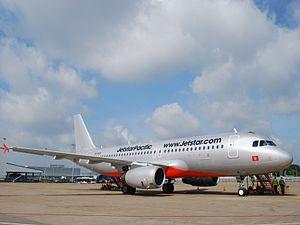
Jetstar Pacific est une compagnie aérienne à bas prix du Viêt Nam.